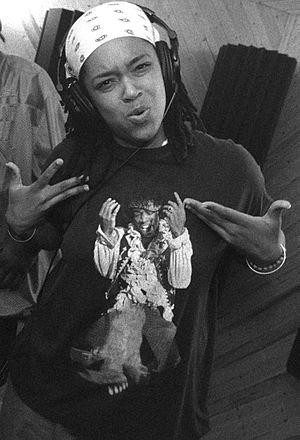
Jenny Salgado alias J.kyll
Jenny Salgado, de son vrai nom Jennifer Salgado, également connue sous le nom de scène J.Kyll, parfois typographié J-Kyll ou JKyll, née au Québec, est une rappeuse, auteure-compositeure-interprète, productrice et réalisatrice canadienne, d'origine haïtienne. Elle est réputée pour être une activiste et une citoyenne active dans la communauté canadienne, québécoise et la communauté haïtienne. Elle est la première femme MC à s'être imposée dans l'histoire du hip-hop québécois.